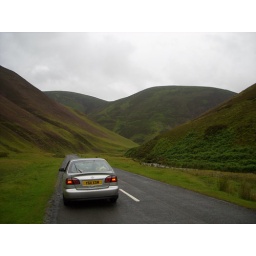
Mrs McAllister sitting in car while. dad nips out to take a great picture of the road to WANLOCKHEAD